Rotary cannon

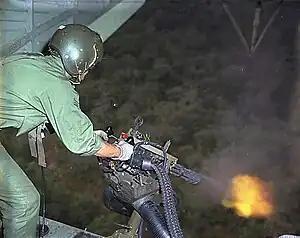
A rotating-barrel Minigun being fired from a gunship during the Vietnam War

During the Vietnam War, the 7.62 mm caliber M134 Minigun was originally created to arm rotary-wing aircraft, and could be fitted to various helicopters as either a crew-served or a remotely operated weapon. It has a rate of fire from 2,000 to 6,000 rounds per minute from a 4,000-round linked belt.